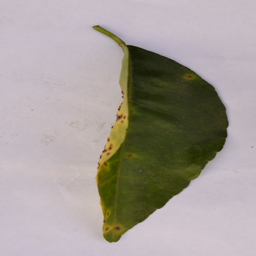
Plant part: leaf
Disease: canker